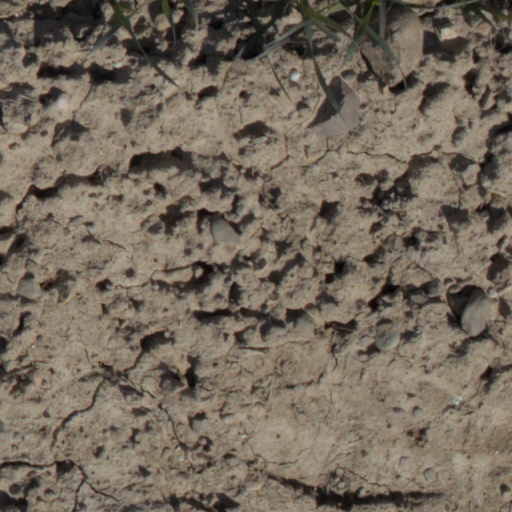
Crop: wheat